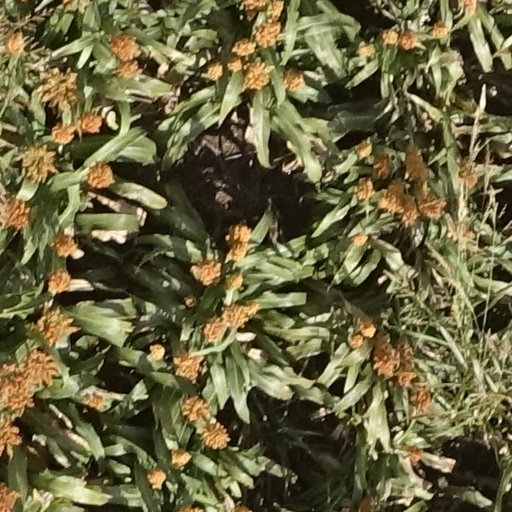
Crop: sorghum